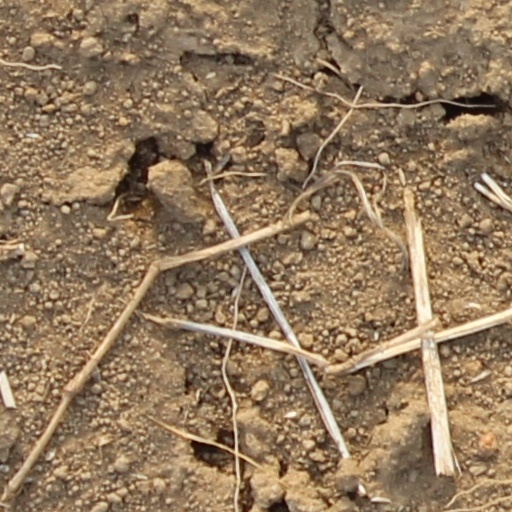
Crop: wheat